USS Pledge (MSO-492)

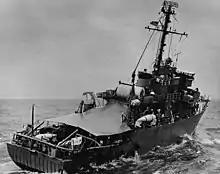
USS Pledge (MSO-492) underway off Vietnam in October 1967

Deployed to WESTPAC 24 August 1961, she visited Bangkok, Thailand, in November, and Saigon, Vietnam, in December. In early 1962 she participated in special training operations at Da Nang, Vietnam until her departure 17 February. Her deployment to WESTPAC, 12 August 1963 included exercises with South Korean ships in October and Nationalist Chinese ships in November. On her next assignment to WESTPAC, 13 August 1965, She performed coastal surveillance duties off the Republic of Vietnam from 18 October to 16 November 1965 and from 18 December into early 1966.